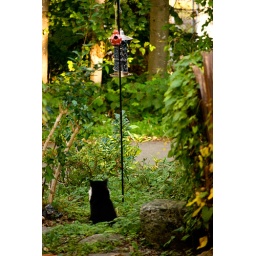
Busted! Caught the neighbourhood cat today. This explains why the bird feeder hasn't been touched in weeks by birds.